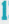
Number: 1